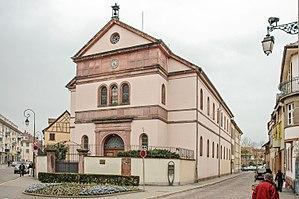
Synagogue (1843) de Colmar au 3 rue de la Cigogne à Colmar (Haut-Rhin, France).
Colmar est une commune française du département du Haut-Rhin. Préfecture du département, elle fait partie, depuis le 1ᵉʳ janvier 2016, de la région Grand Est.
L'inventaire du patrimoine juif d'Alsace est classé par département et par lettre alphabétique de communes.
La présente liste de synagogues de France ne se veut pas exhaustive.
La synagogue de Colmar est une synagogue du XIXᵉ siècle située à Colmar, dans le département français du Haut-Rhin.